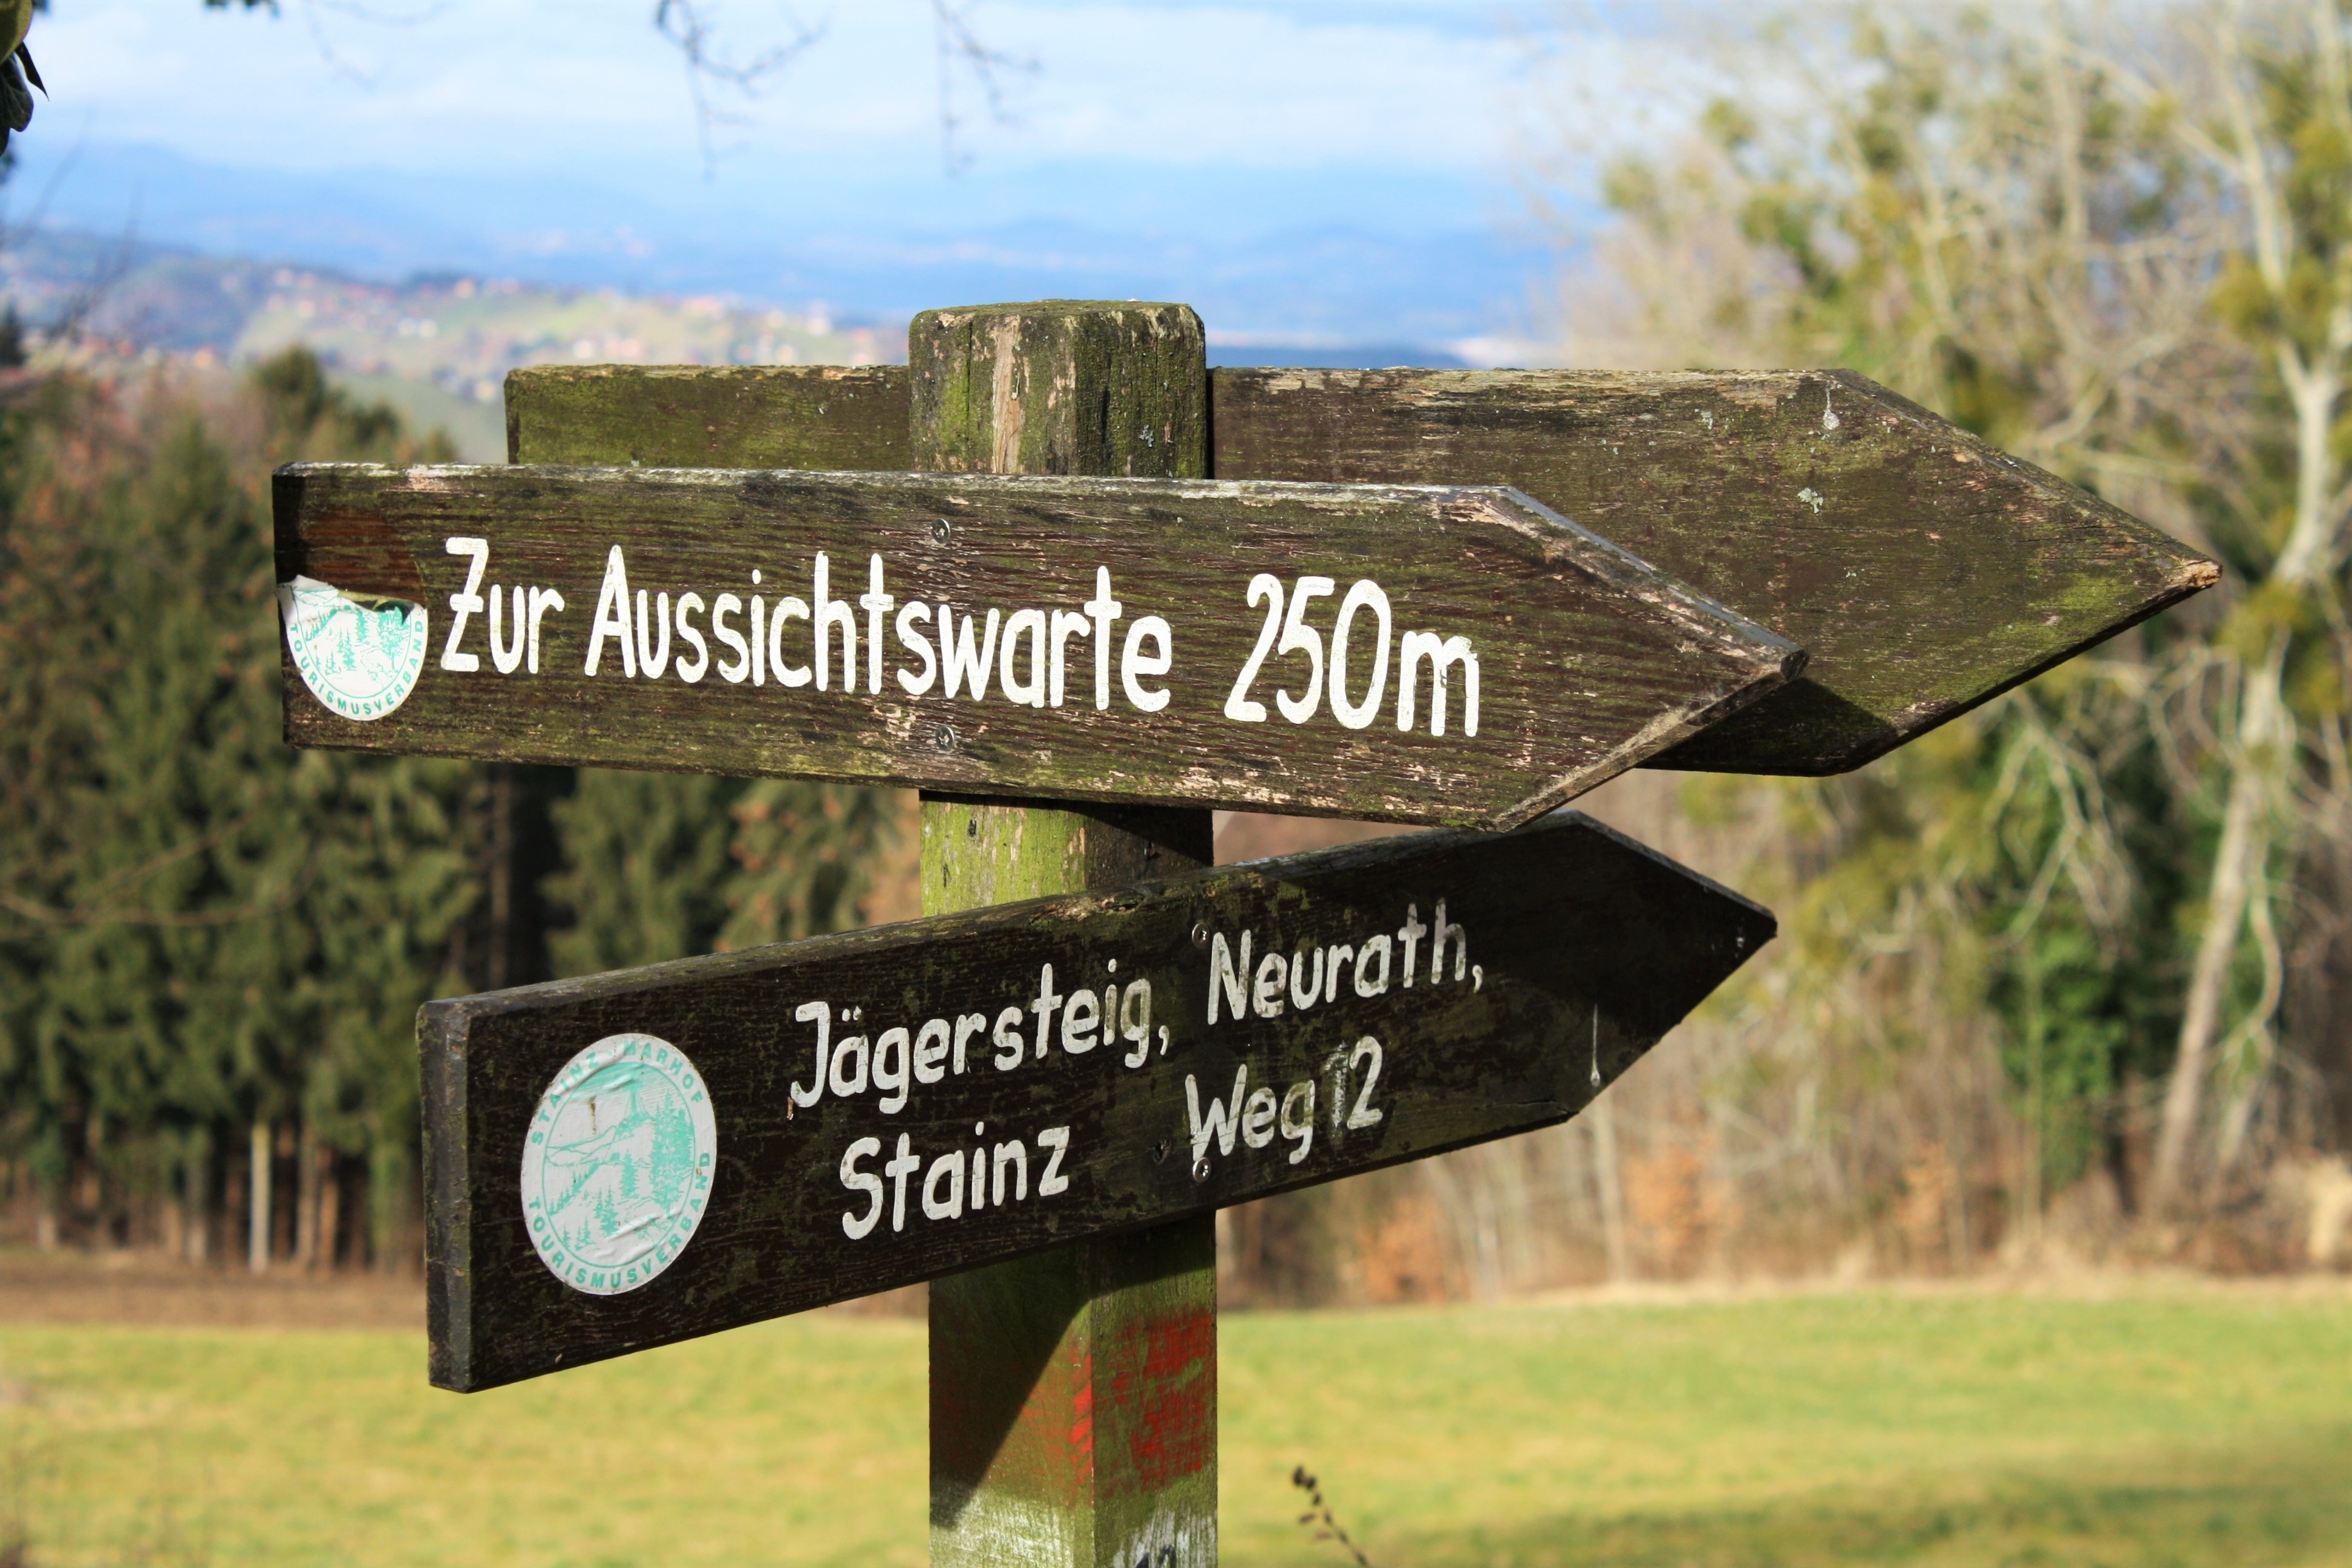
hiking, trail, farm, sign, direction, orientation, shield, directory, rural area